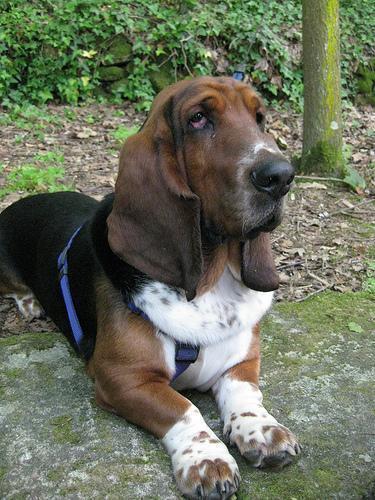
basset hound